Bridget Loves Bernie

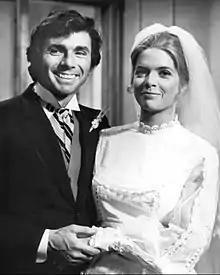
The wedding photo.

Bridget Loves Bernie is an American sitcom that aired on CBS from September 16, 1972, to March 3, 1973. The series, created by Bernard Slade, depicted an interfaith marriage between a Catholic woman and a Jewish man. It stars Meredith Baxter and David Birney as the title characters. CBS canceled the show after only one season despite very high ratings.